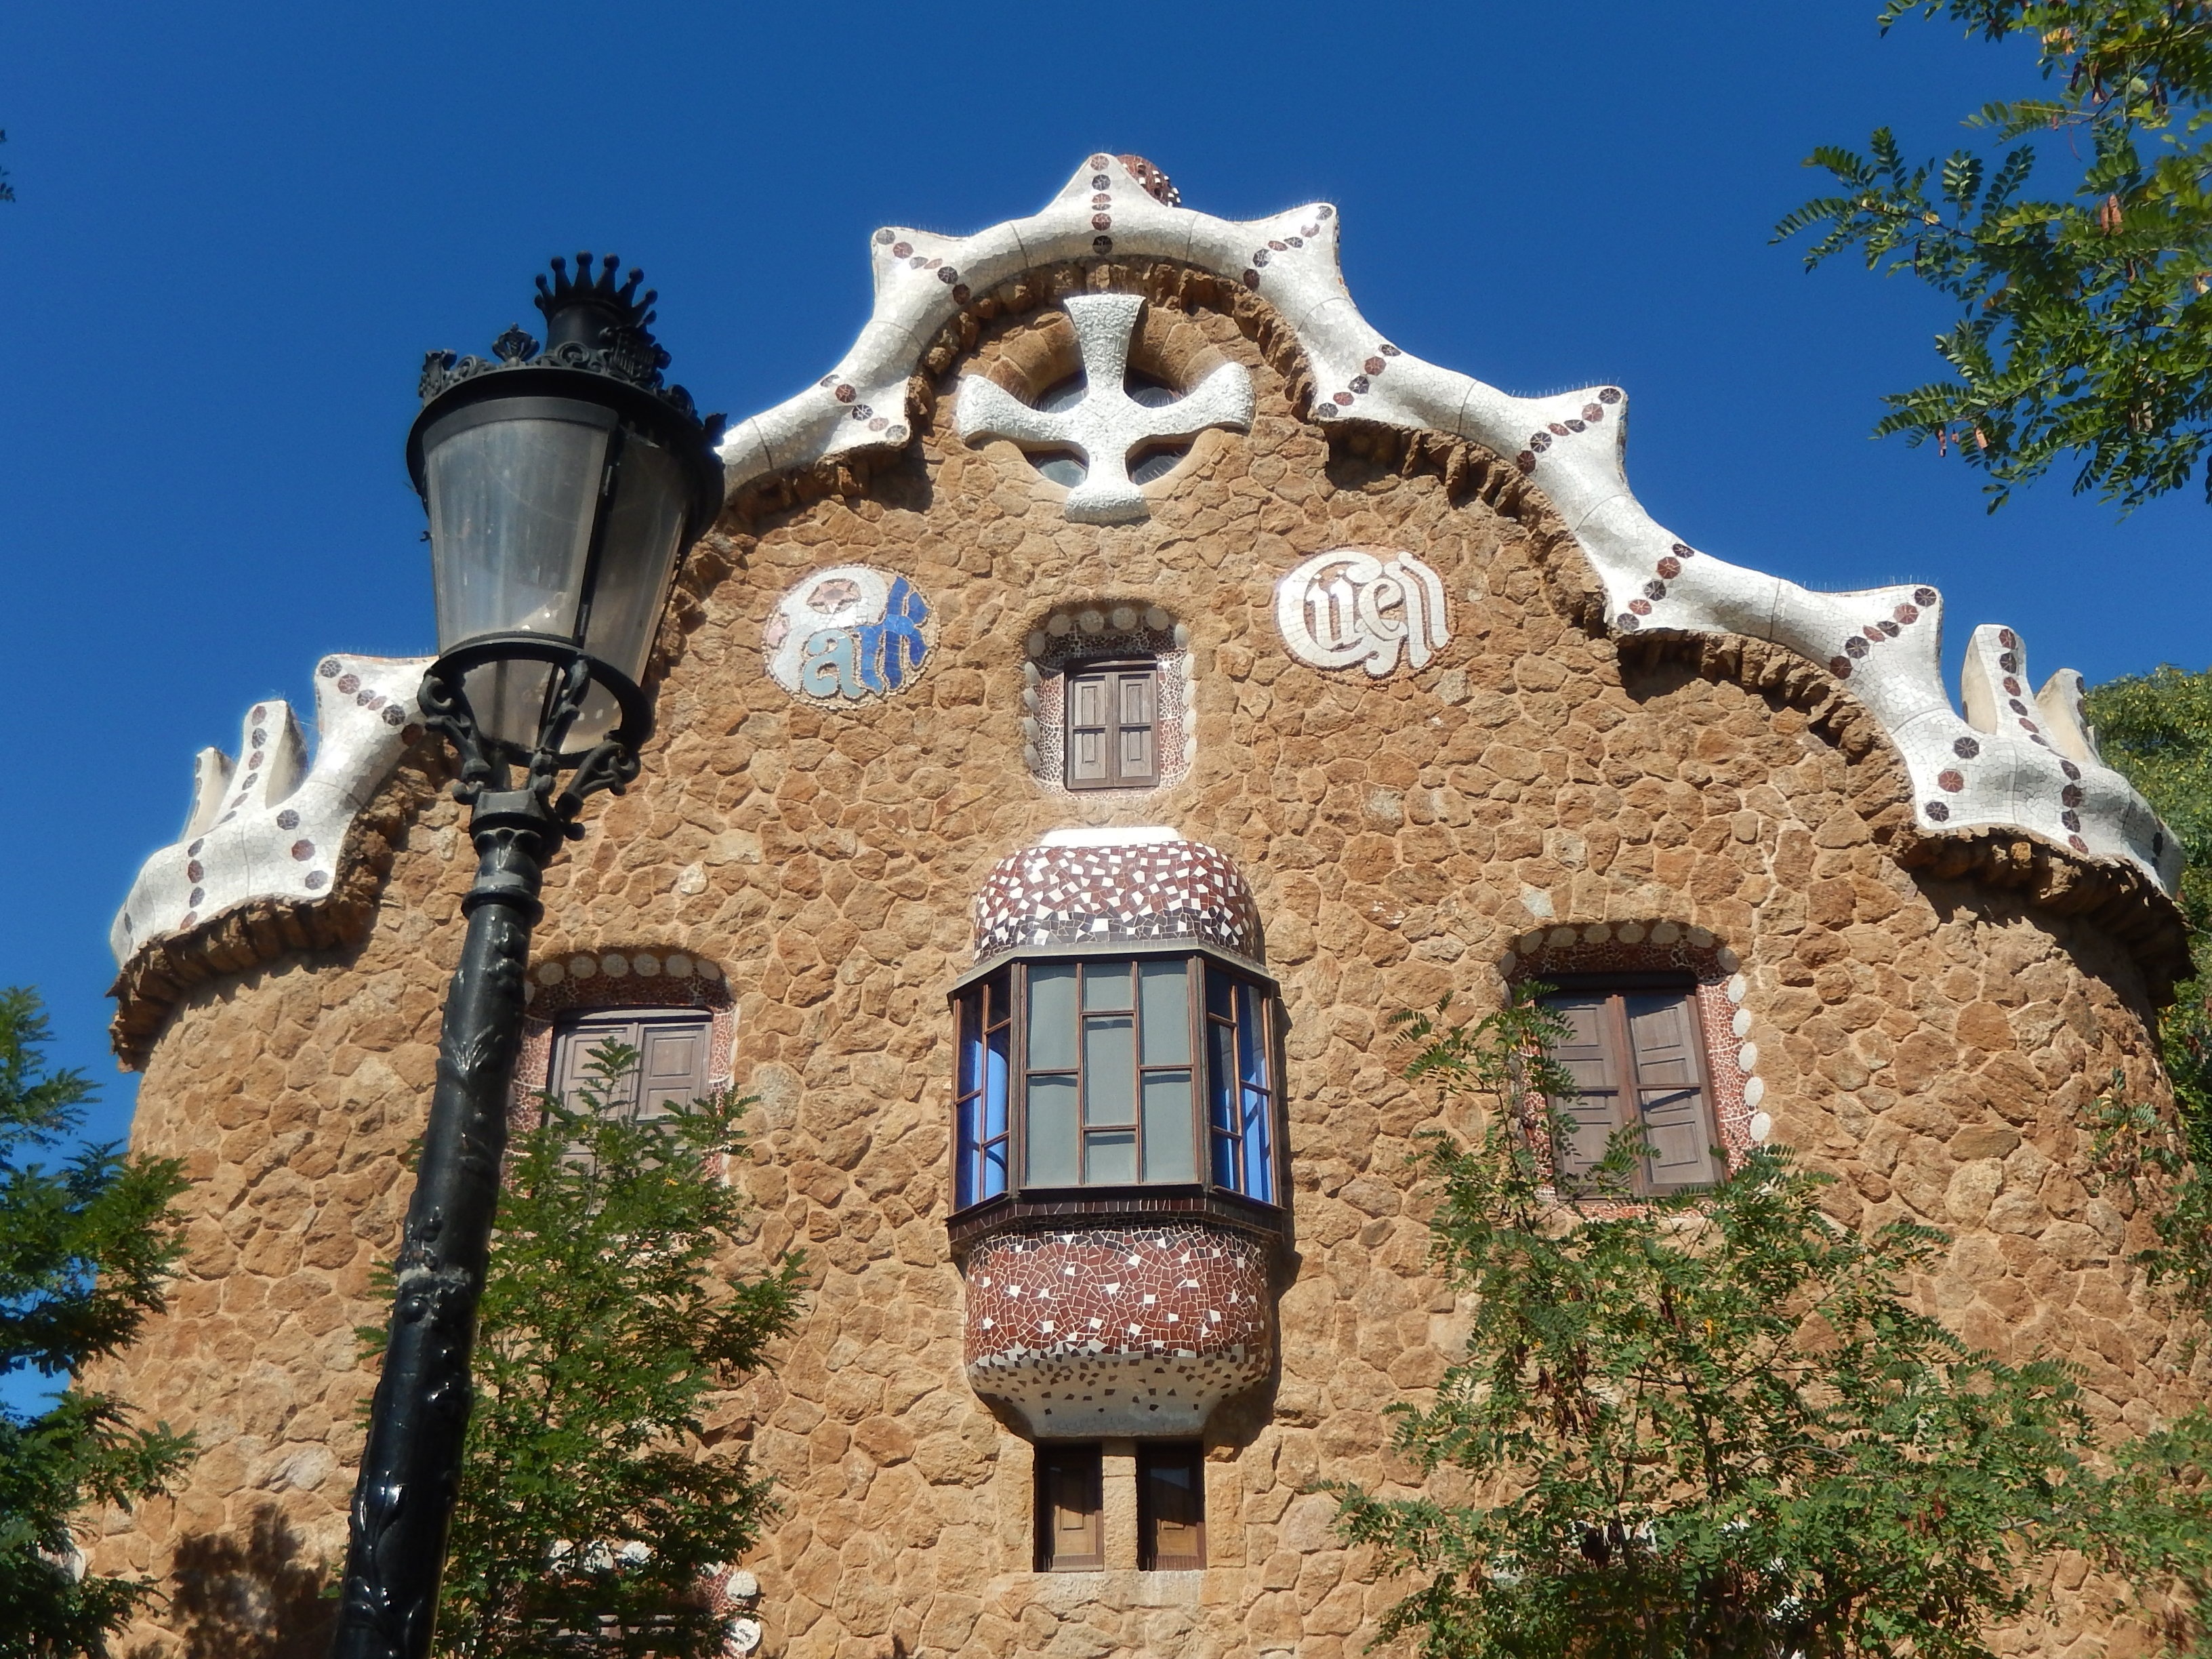
architecture, building, tower, castle, landmark, barcelona, monastery, gaudi, estate, historic site, guel park